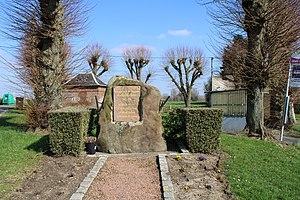
Le monument aux morts.
Le Plessis-Patte-d'Oie est une commune française située dans le département de l'Oise en région Hauts-de-France.